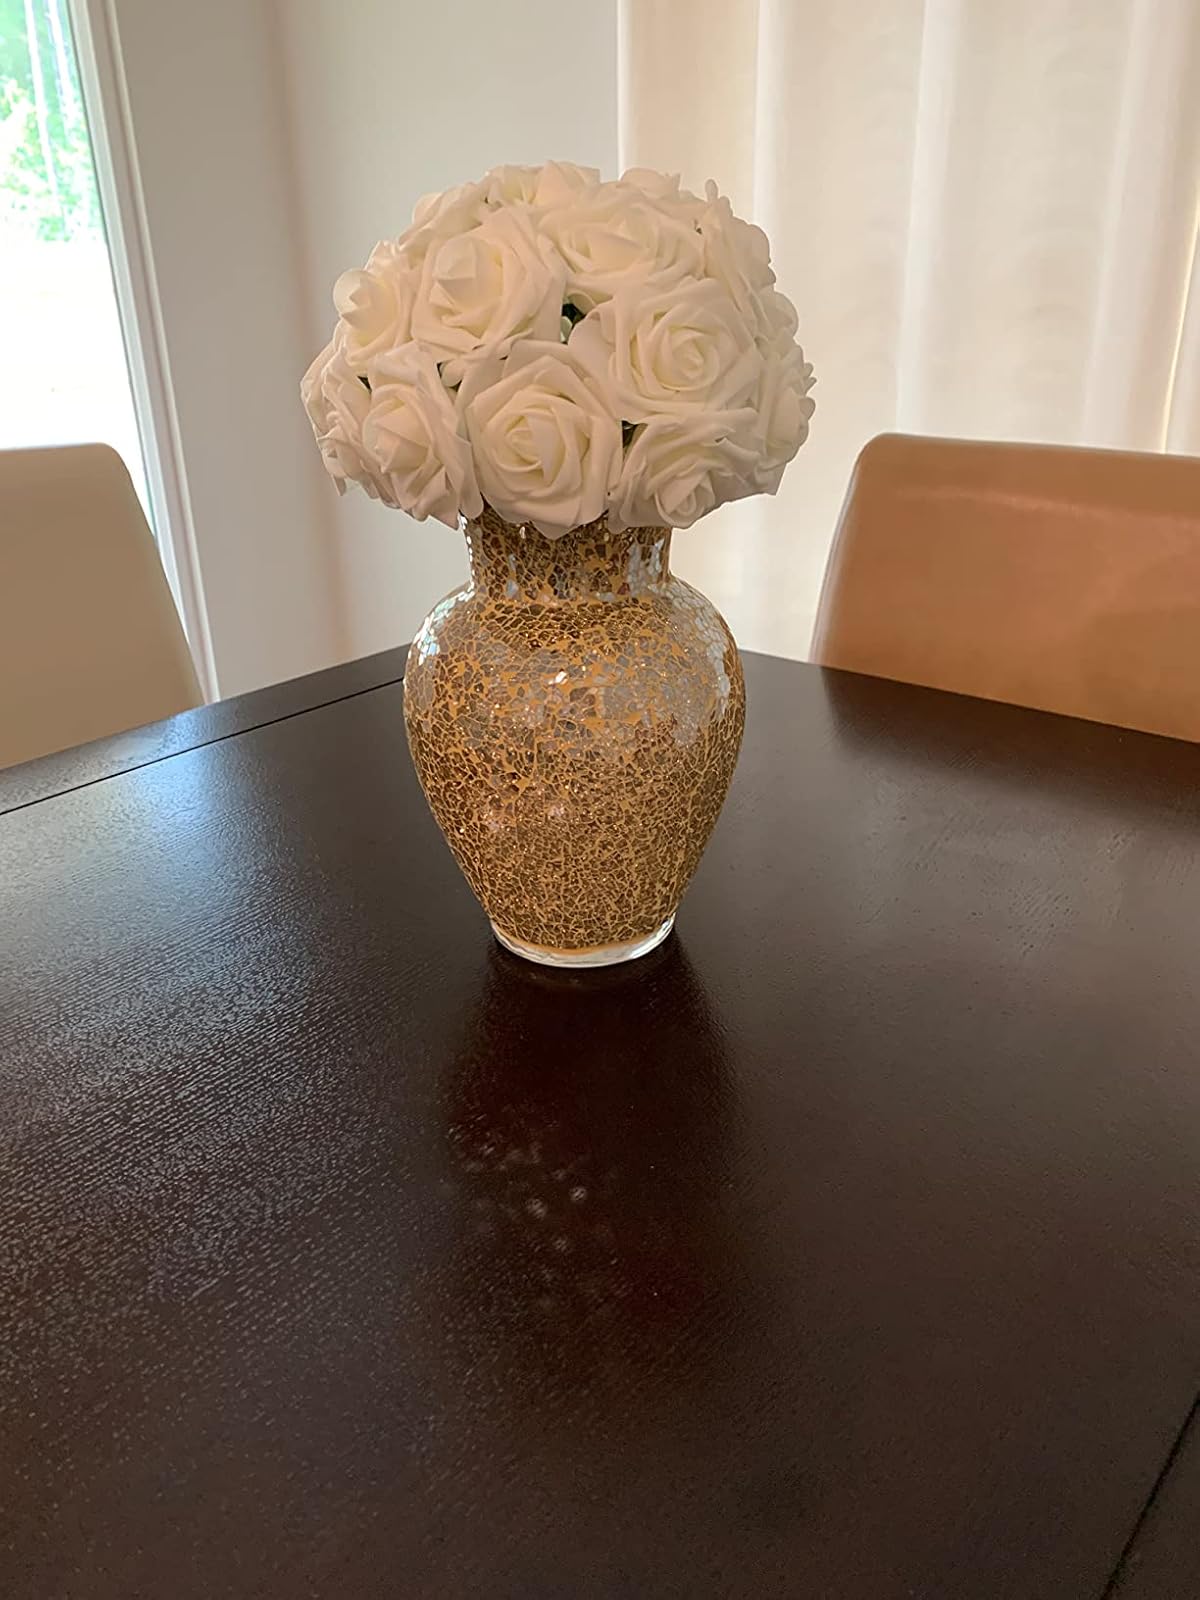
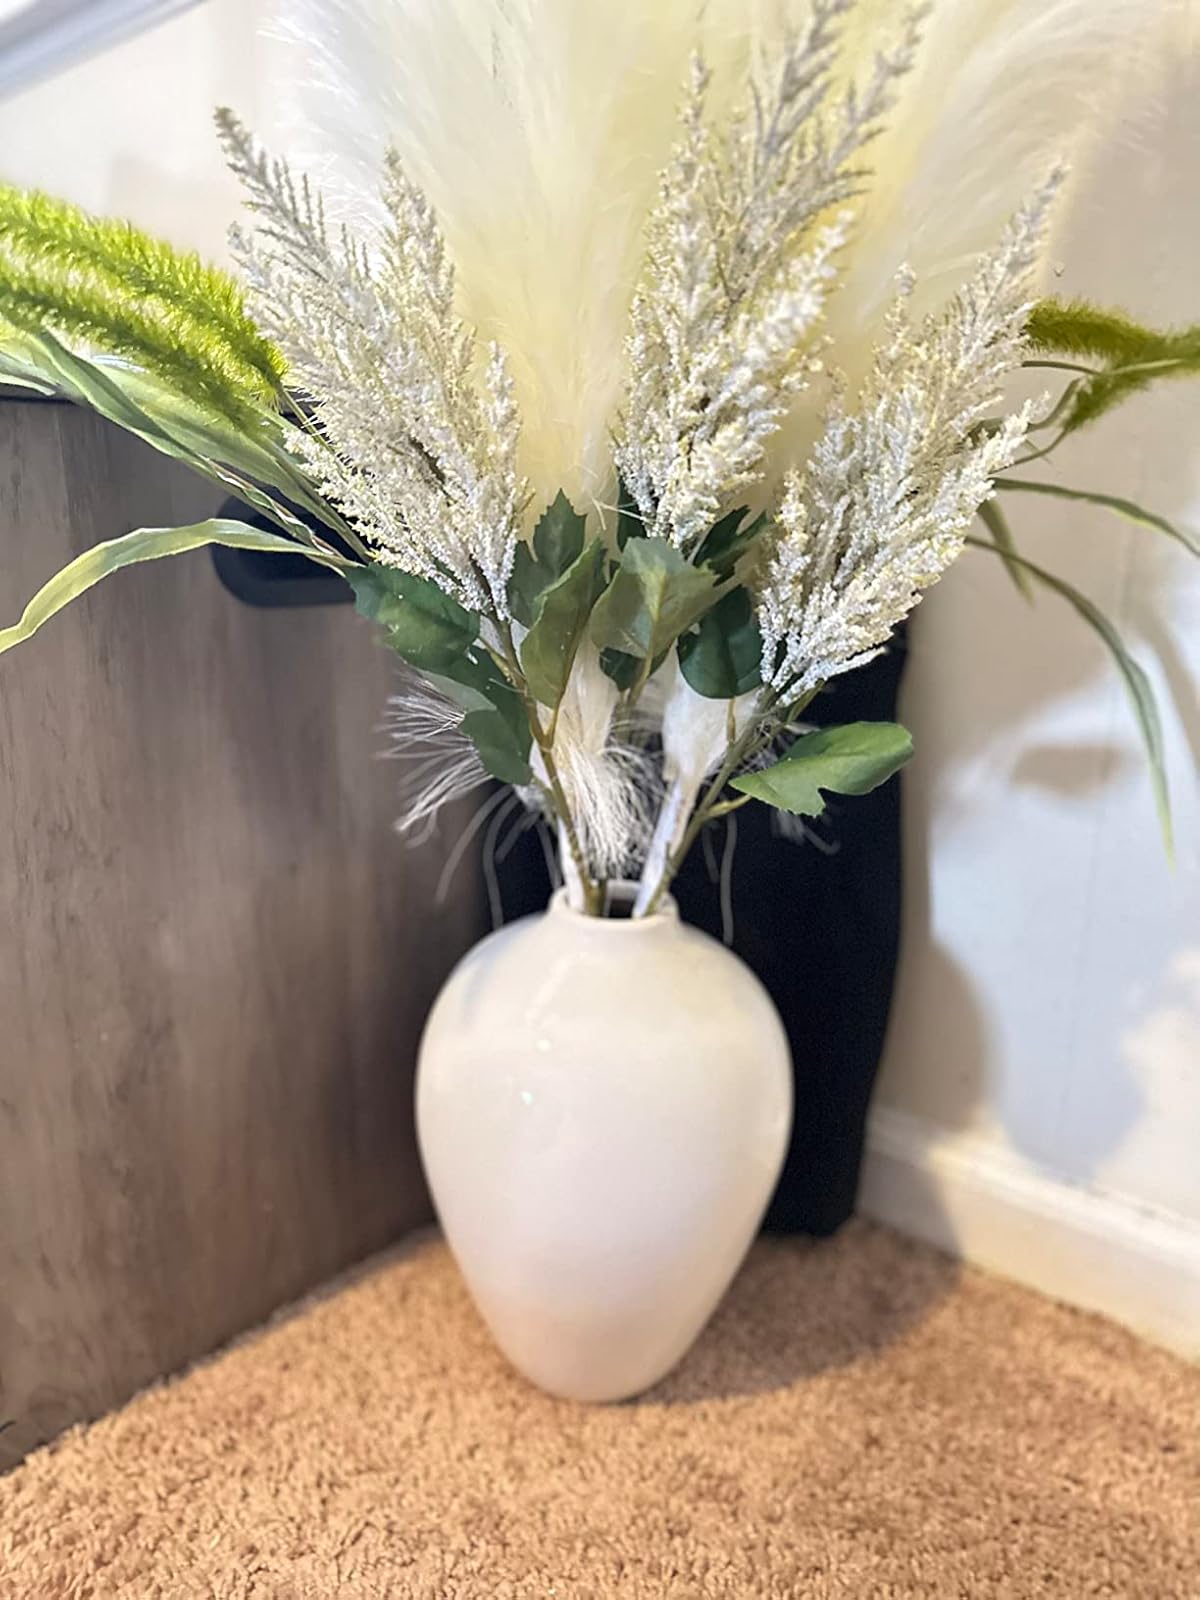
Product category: vase
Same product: no